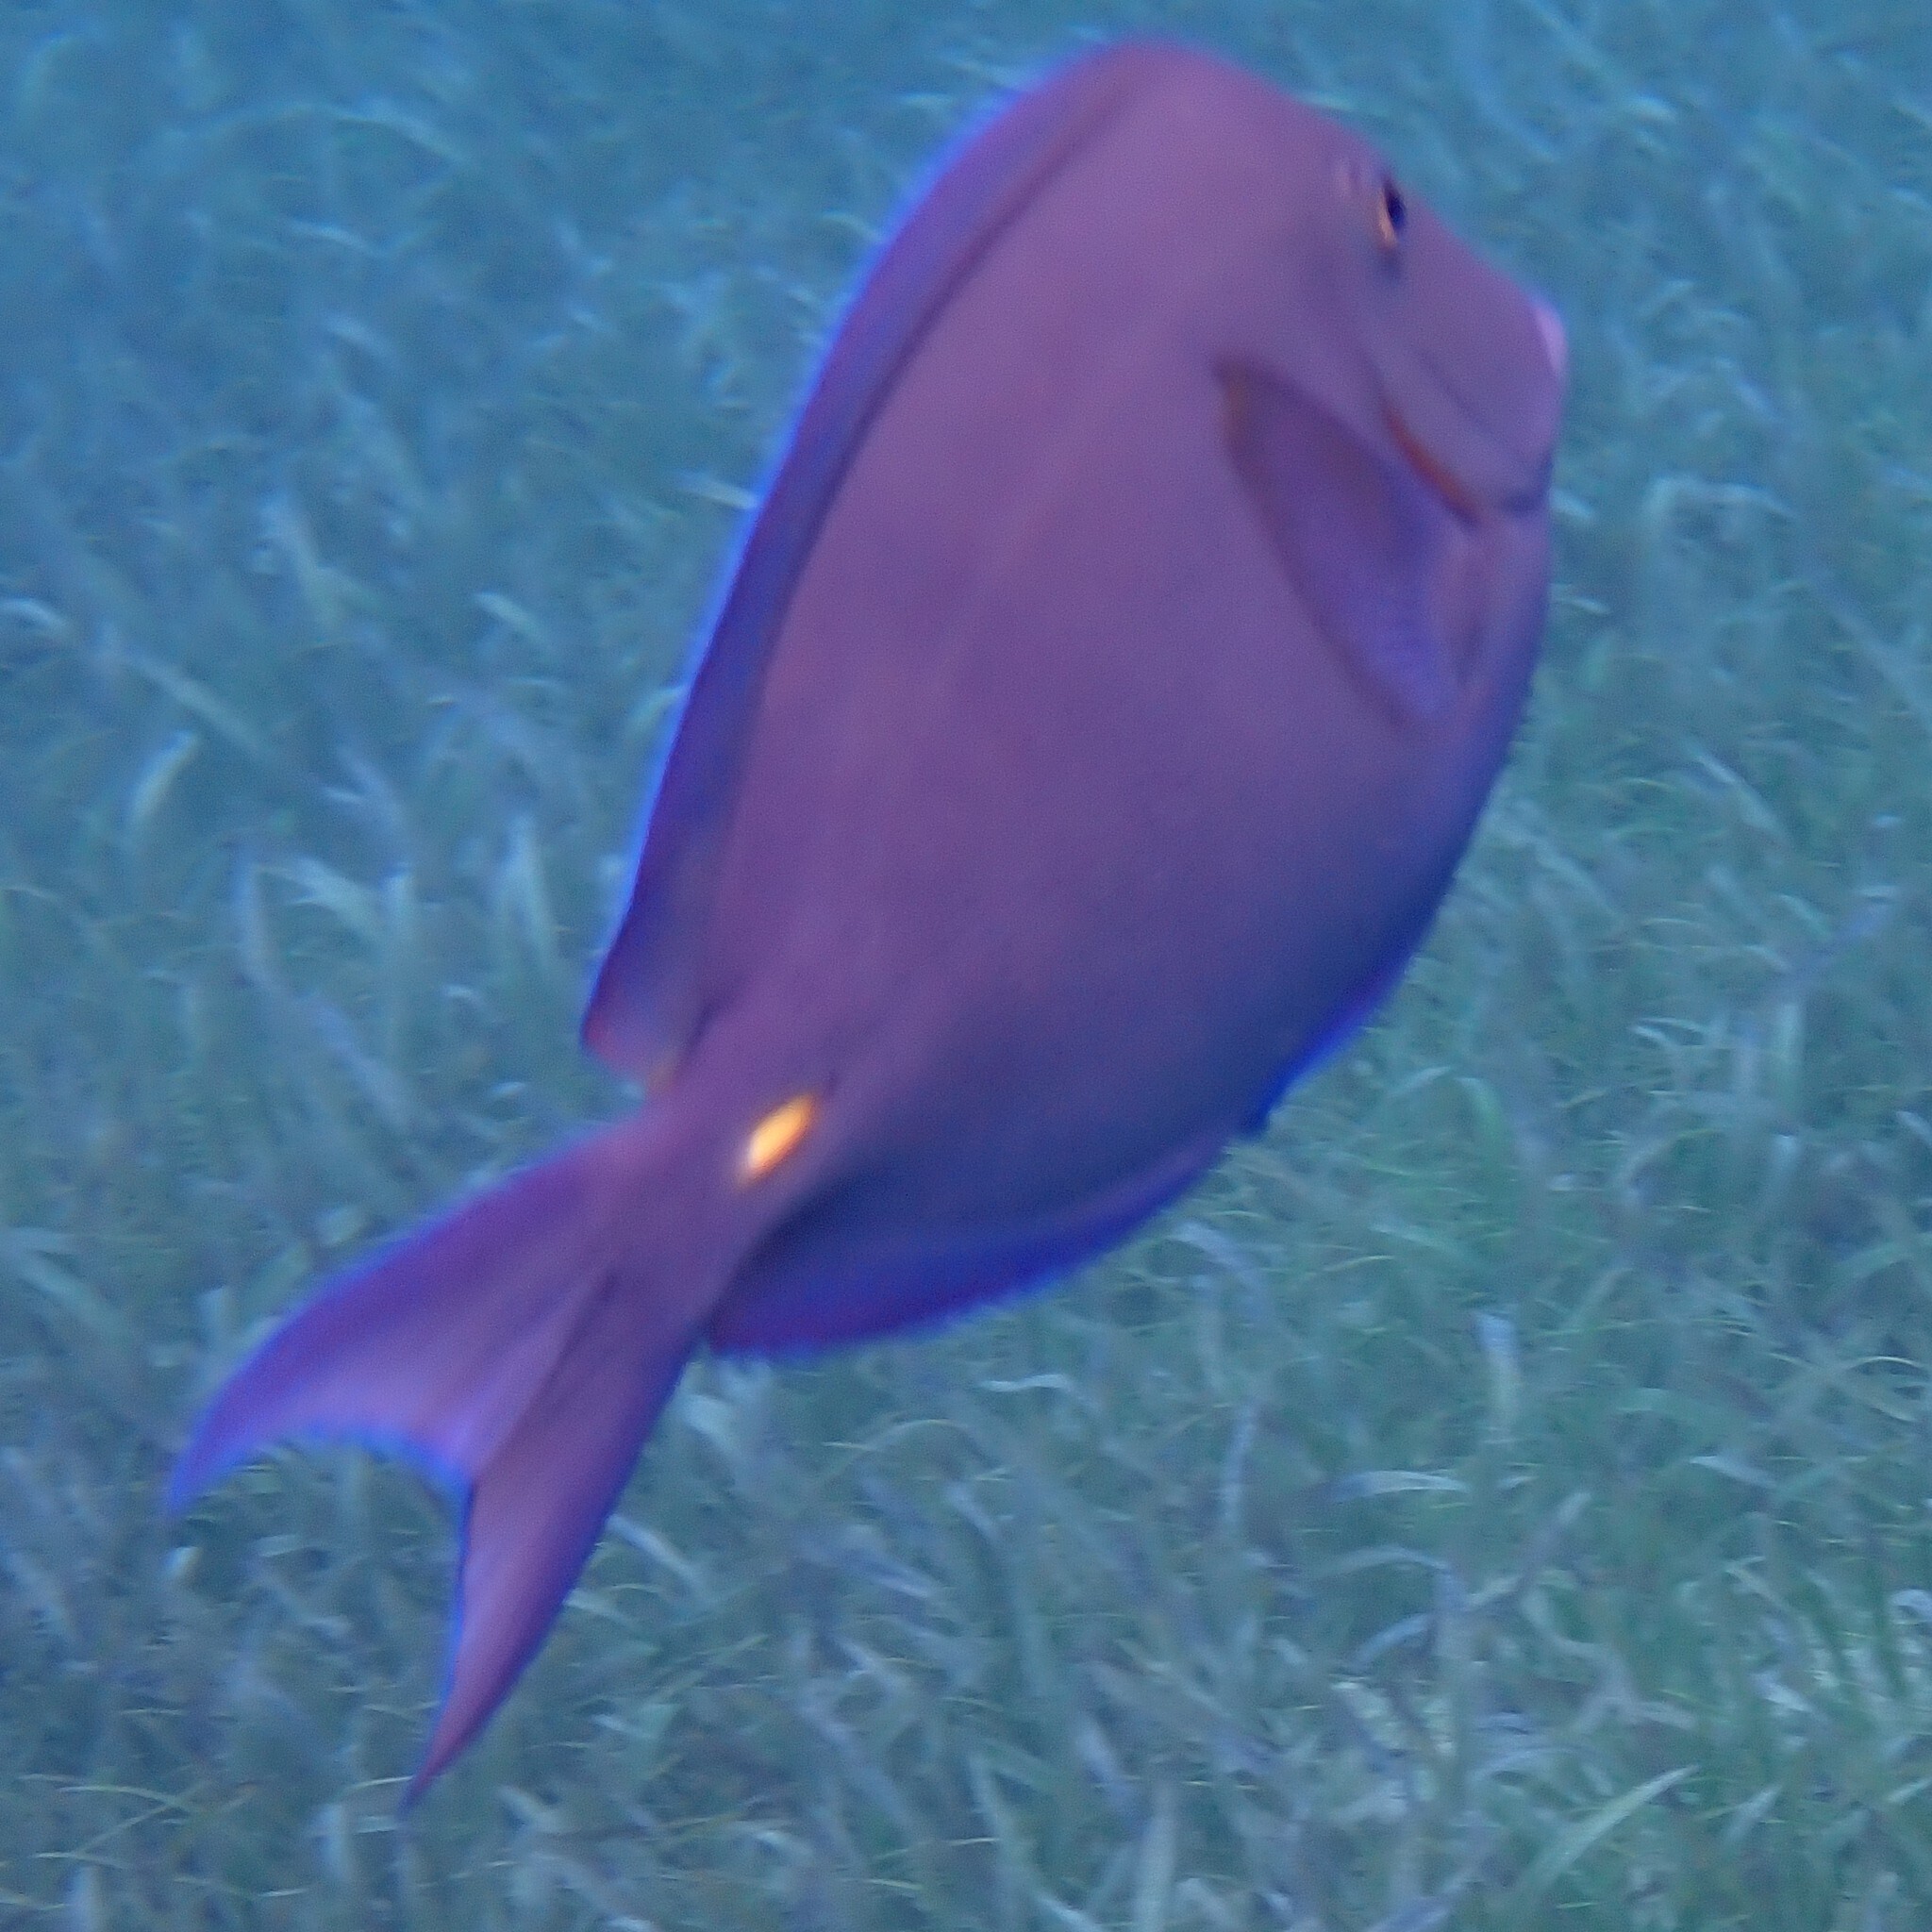
Acanthurus coeruleus (Atlantic Blue Tang)